France national rugby union team

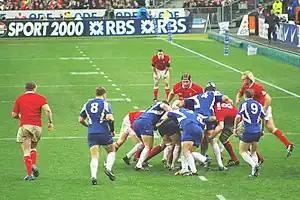
France playing Wales during the Six Nations Championship.

In 1977, France won their second Grand Slam, fielding an unchanged side throughout the tournament and conceding no tries. They also defeated the All Blacks in Toulouse that year, but lost the return match in Paris. On Bastille Day, 1979 they defeated the All Blacks in New Zealand for the first time, at Eden Park in Auckland.